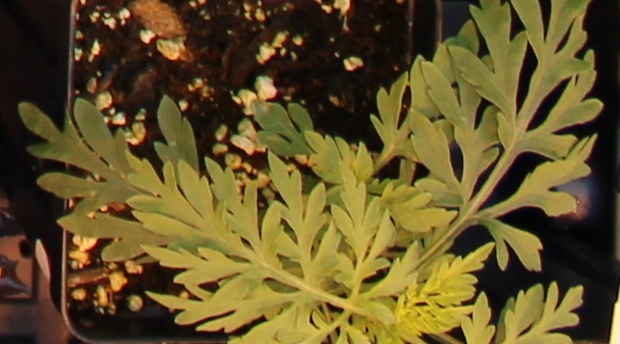
Label: Ragweed